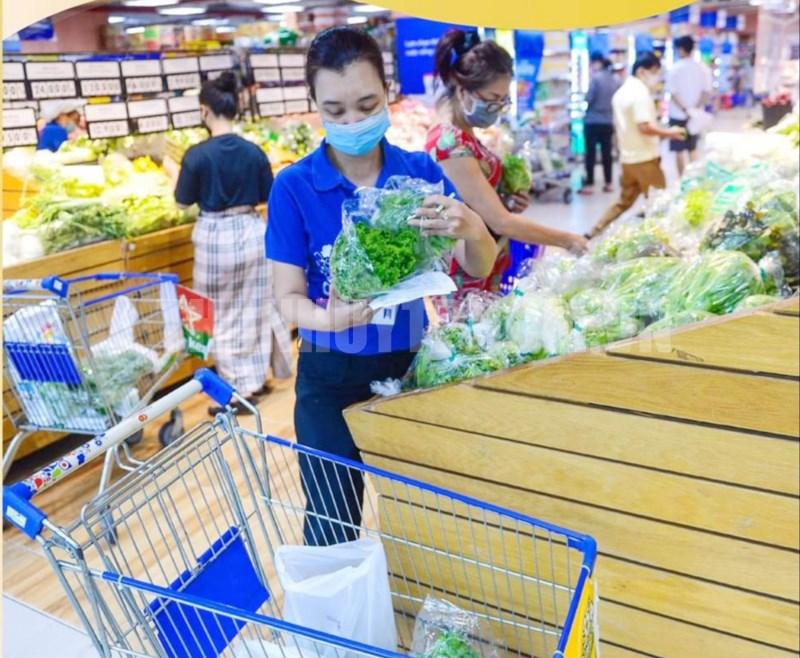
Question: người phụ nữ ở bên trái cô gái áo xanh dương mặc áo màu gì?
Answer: màu đỏ